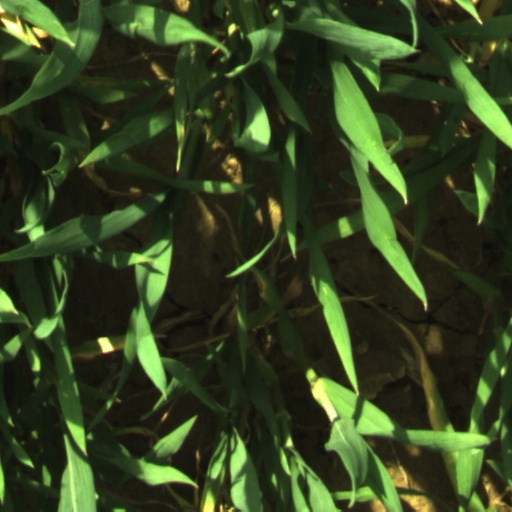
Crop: wheat